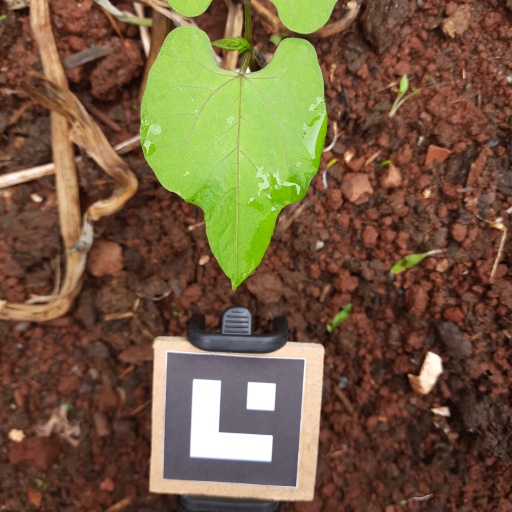
Observations: wavy surface, no eating holes, with water drops, under shade